George M!

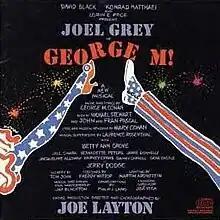
"George M!" Original Broadway Cast Album

George M! is a Broadway musical based on the life of George M. Cohan, the biggest Broadway star of his day who was known as "The Man Who Owned Broadway." The book for the musical was written by Michael Stewart, John Pascal, and Francine Pascal. Music and lyrics were by George M. Cohan himself, with revisions for the musical by Cohan's daughter, Mary Cohan.